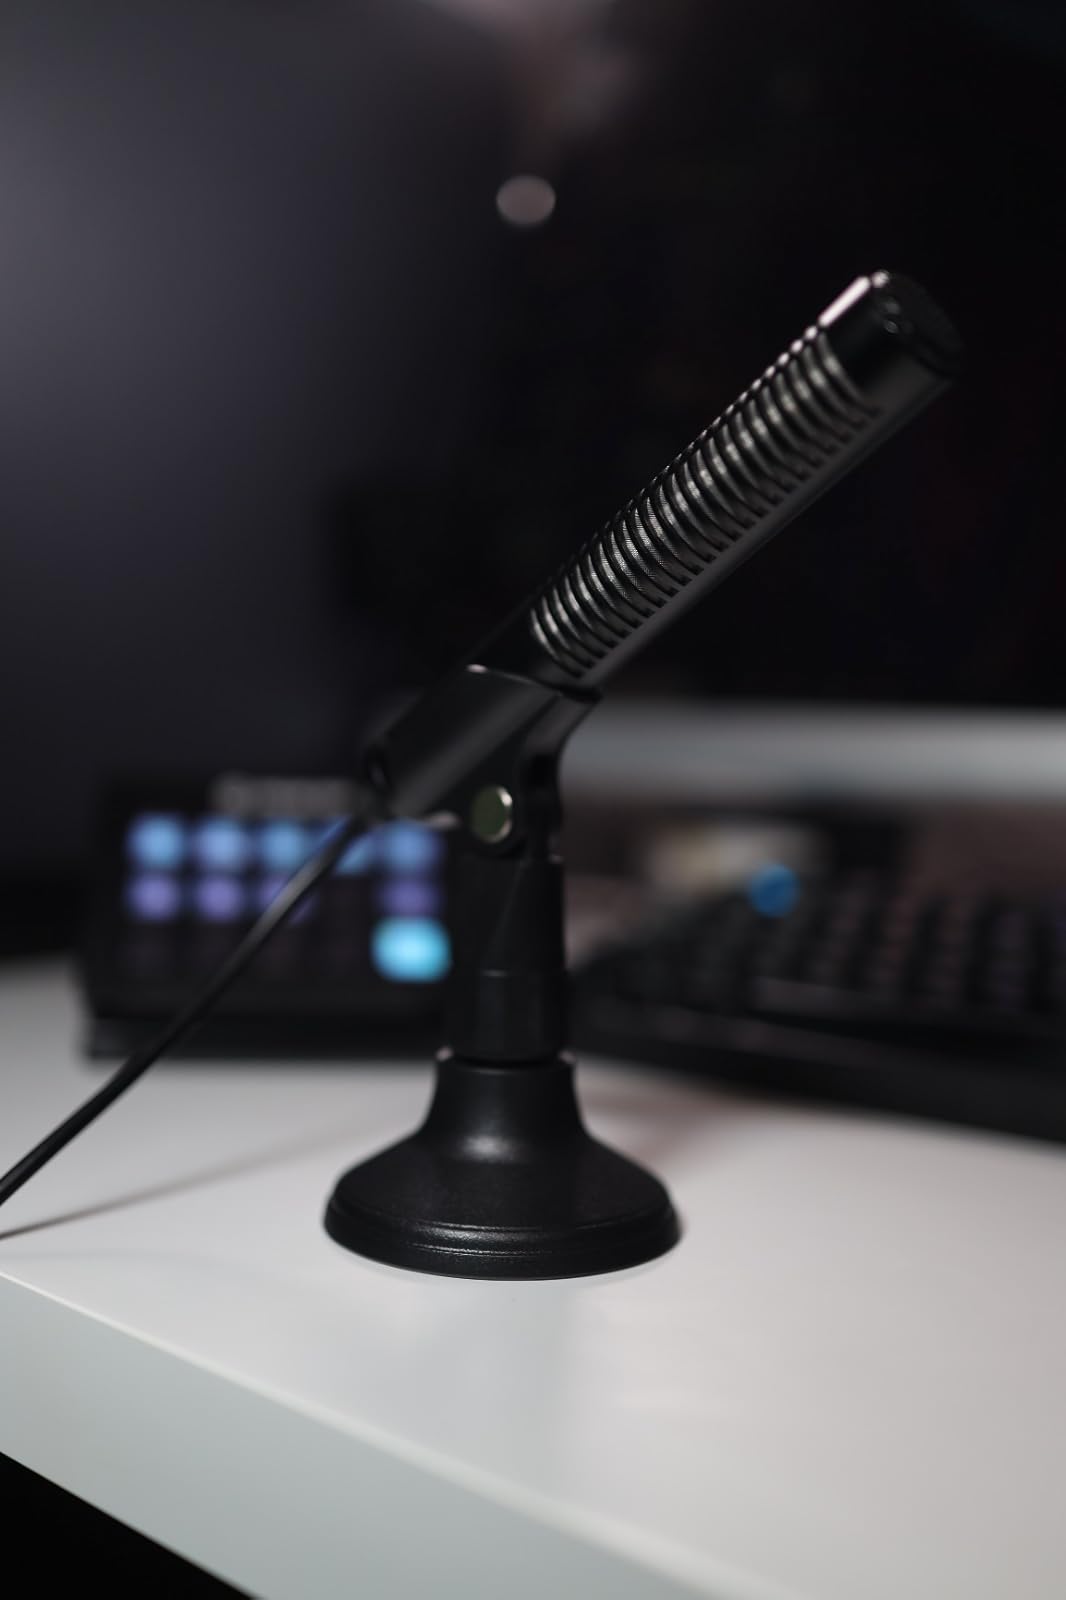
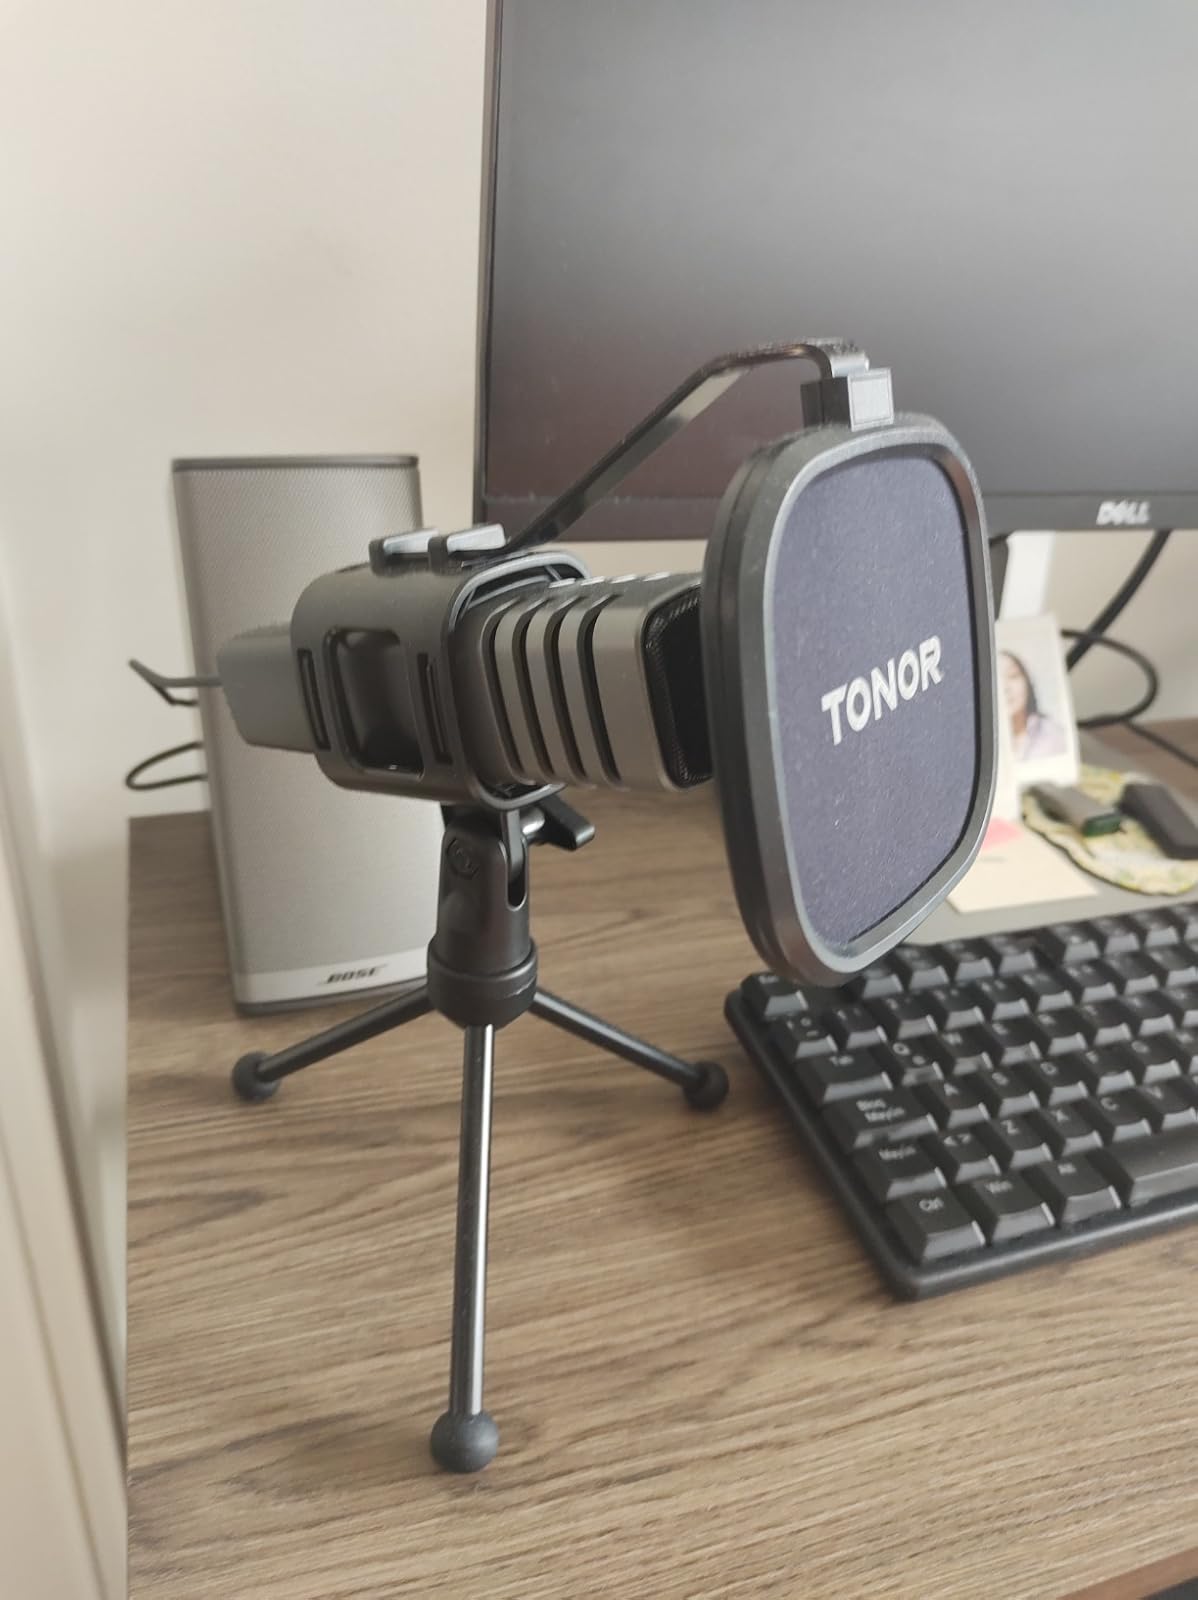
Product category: microphone
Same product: no